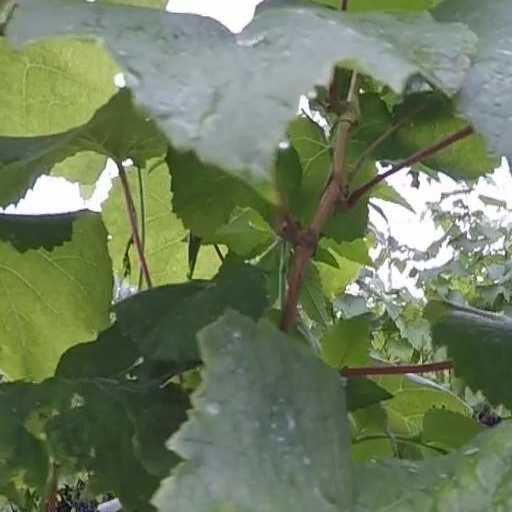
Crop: grape